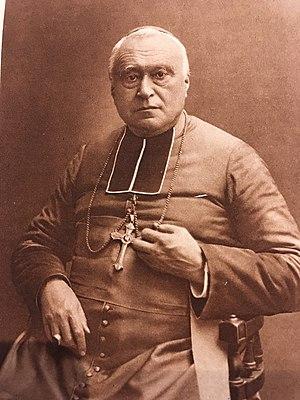
Monseigneur Gauthey
François-Léon Gauthey, né le 1ᵉʳ mars 1848 à Chalon-sur-Saône et mort le 25 juillet 1918 à Fournols en France est un religieux catholique français, qui fut évêque de Nevers puis archevêque de Besançon.